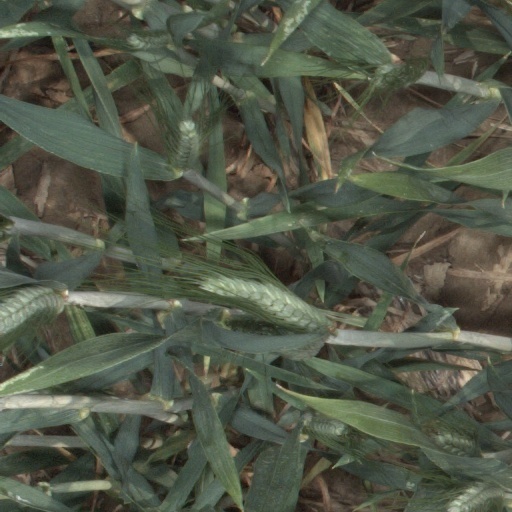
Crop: wheat